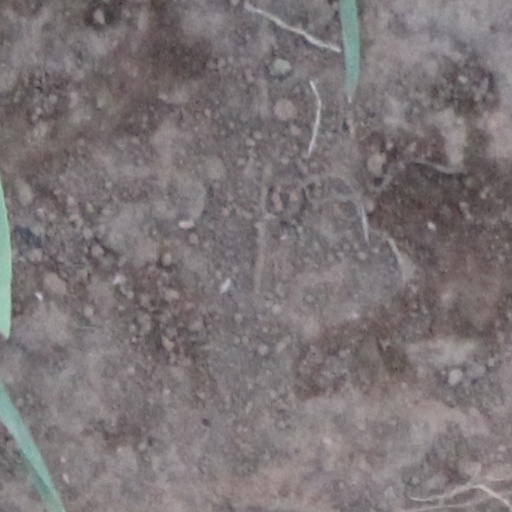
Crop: wheat